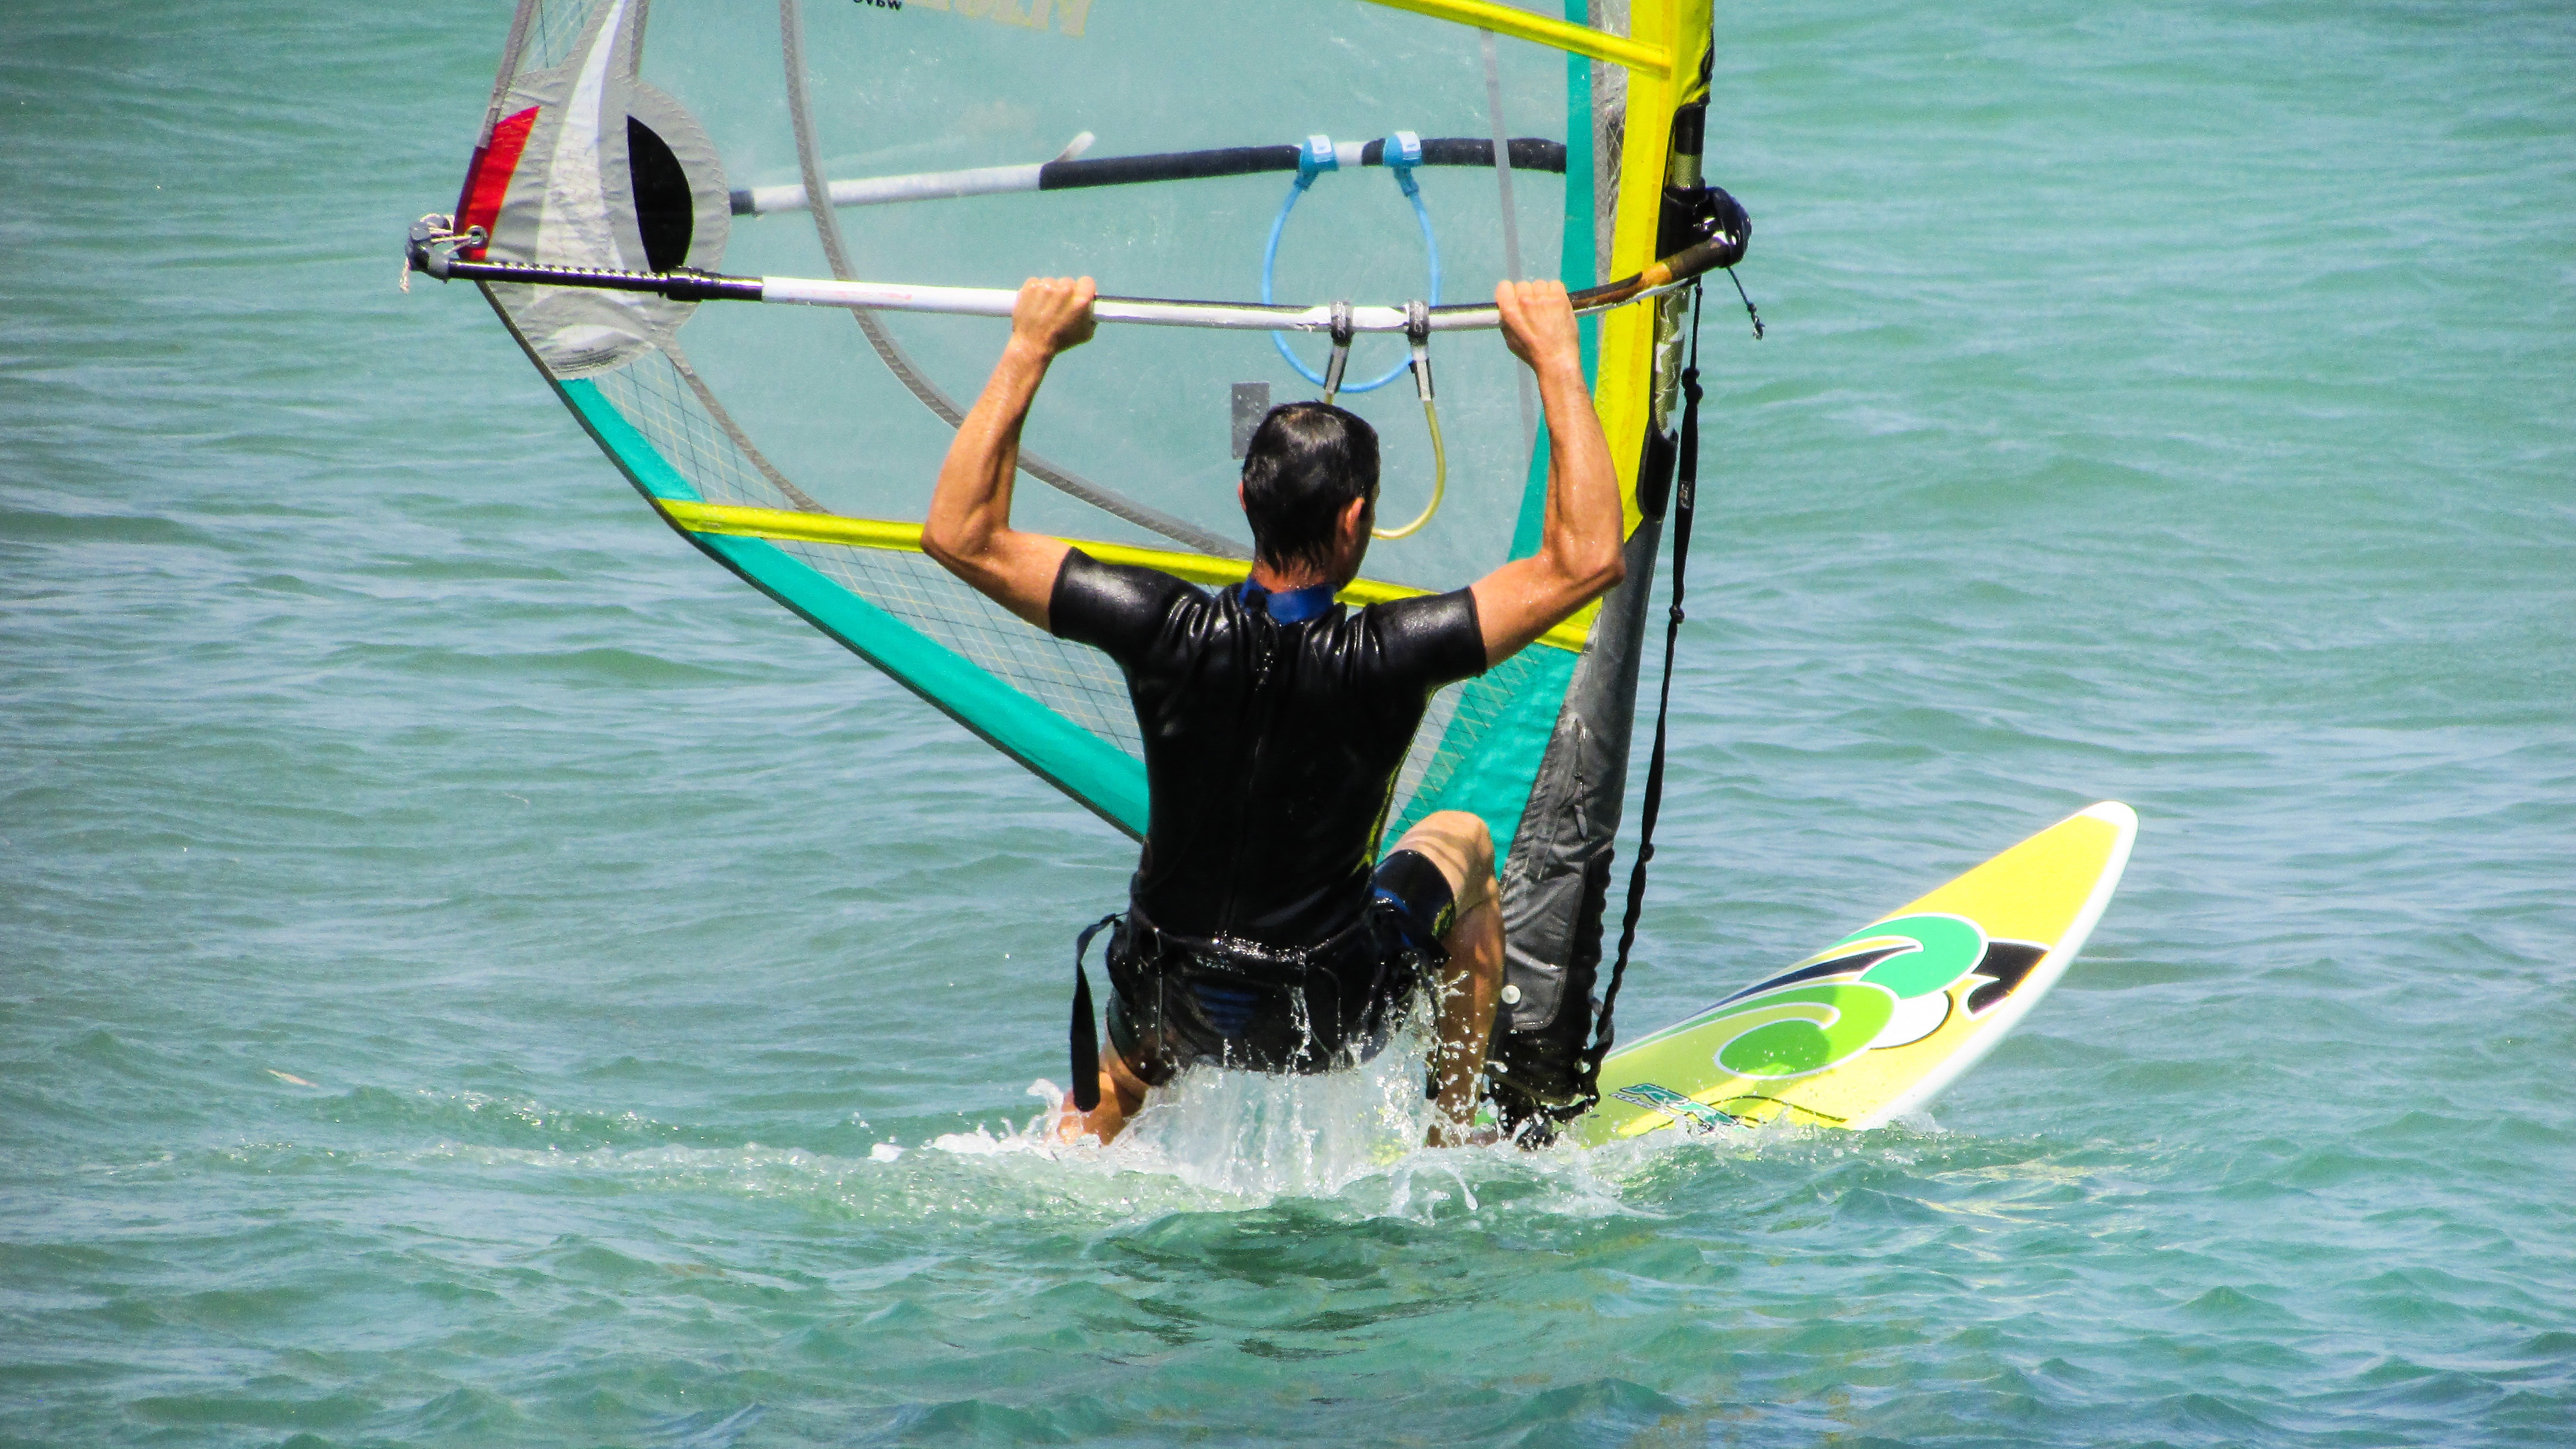
sea, water, sport, wind, recreation, surfing, vehicle, sailing, action, surfboard, extreme, extreme sport, lifestyle, leisure, activity, windsurf, sports, windsurfing, sail, active, water sport, outdoor recreation, wind wave, boardsport, surfing equipment and supplies, surface water sports, dinghy sailing